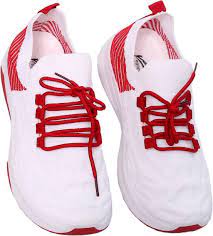
Label: Sneaker